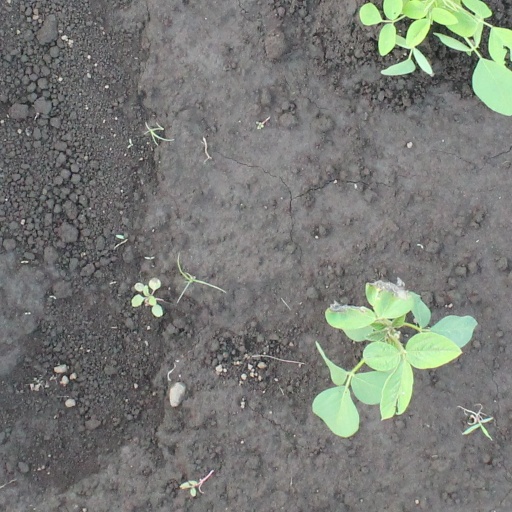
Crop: soybean